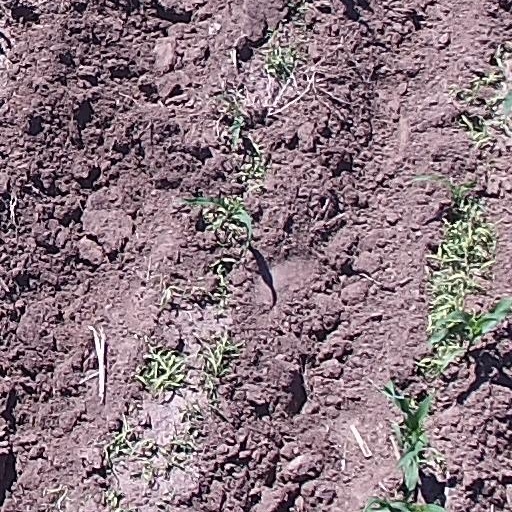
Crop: maize; corn